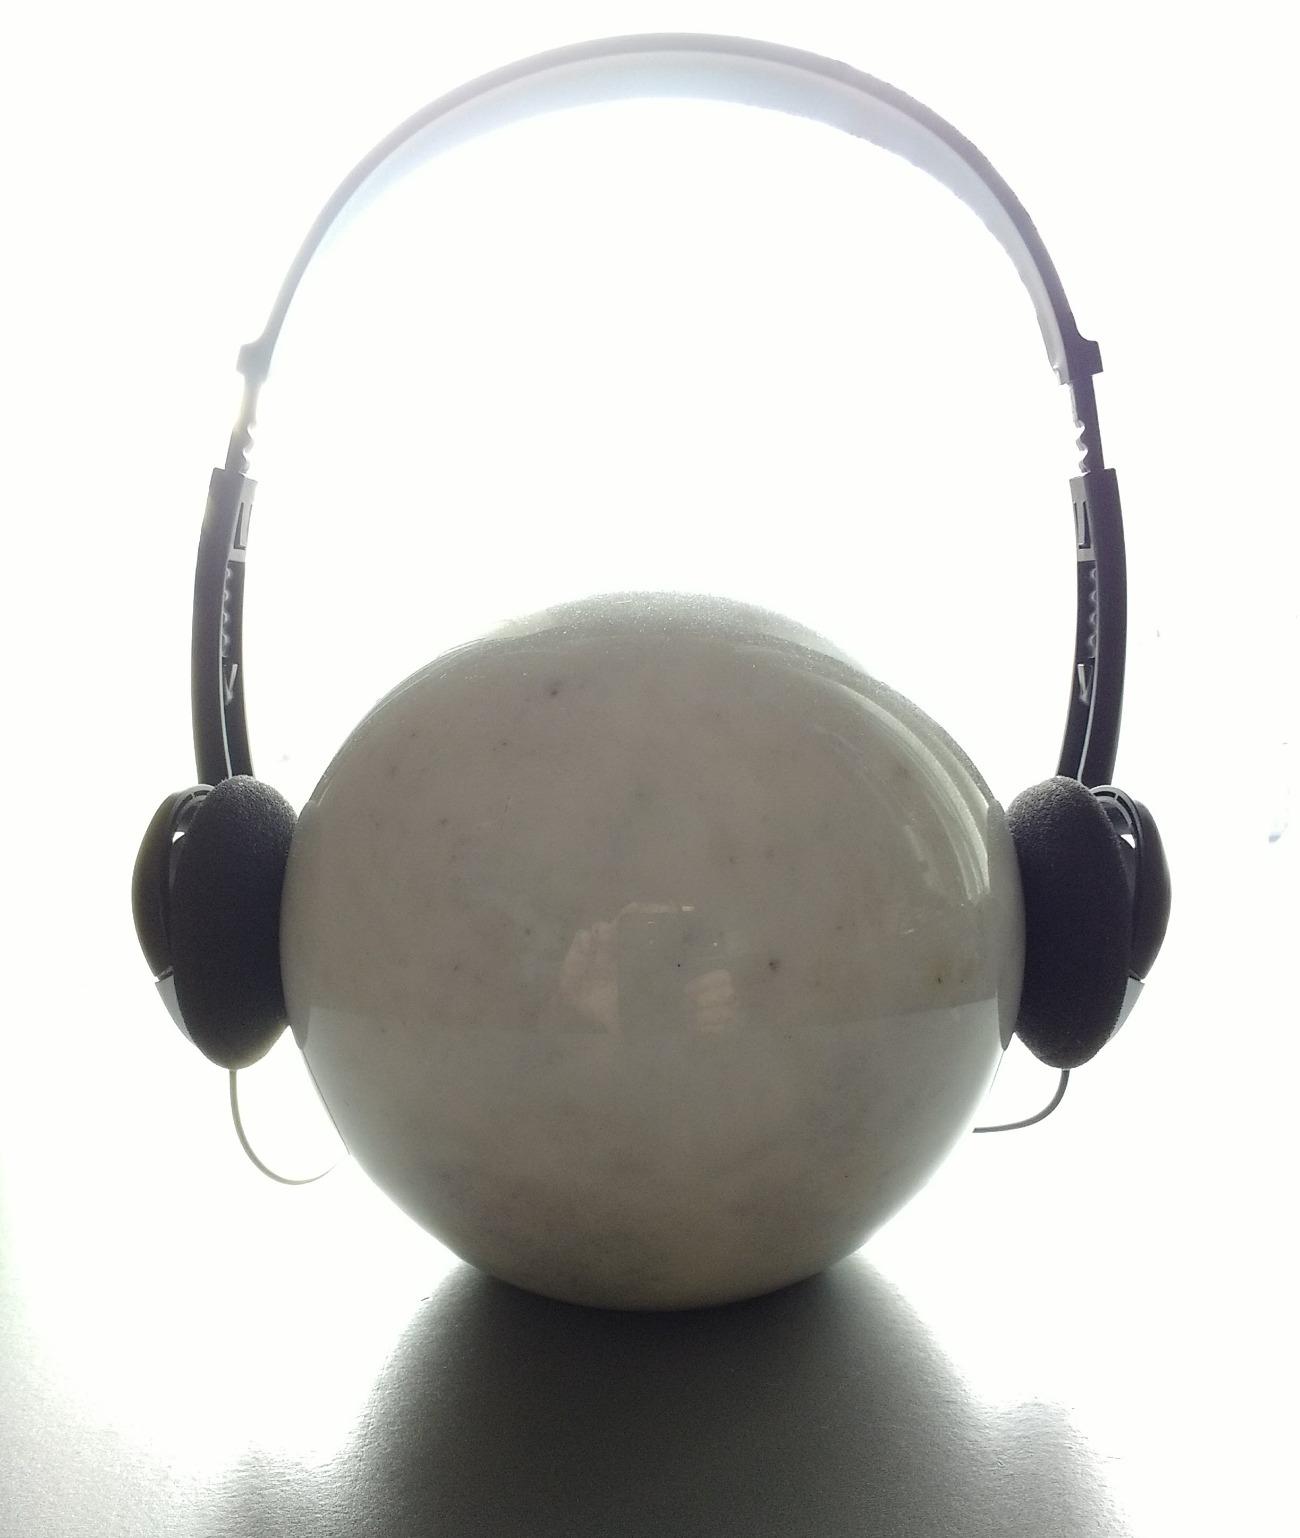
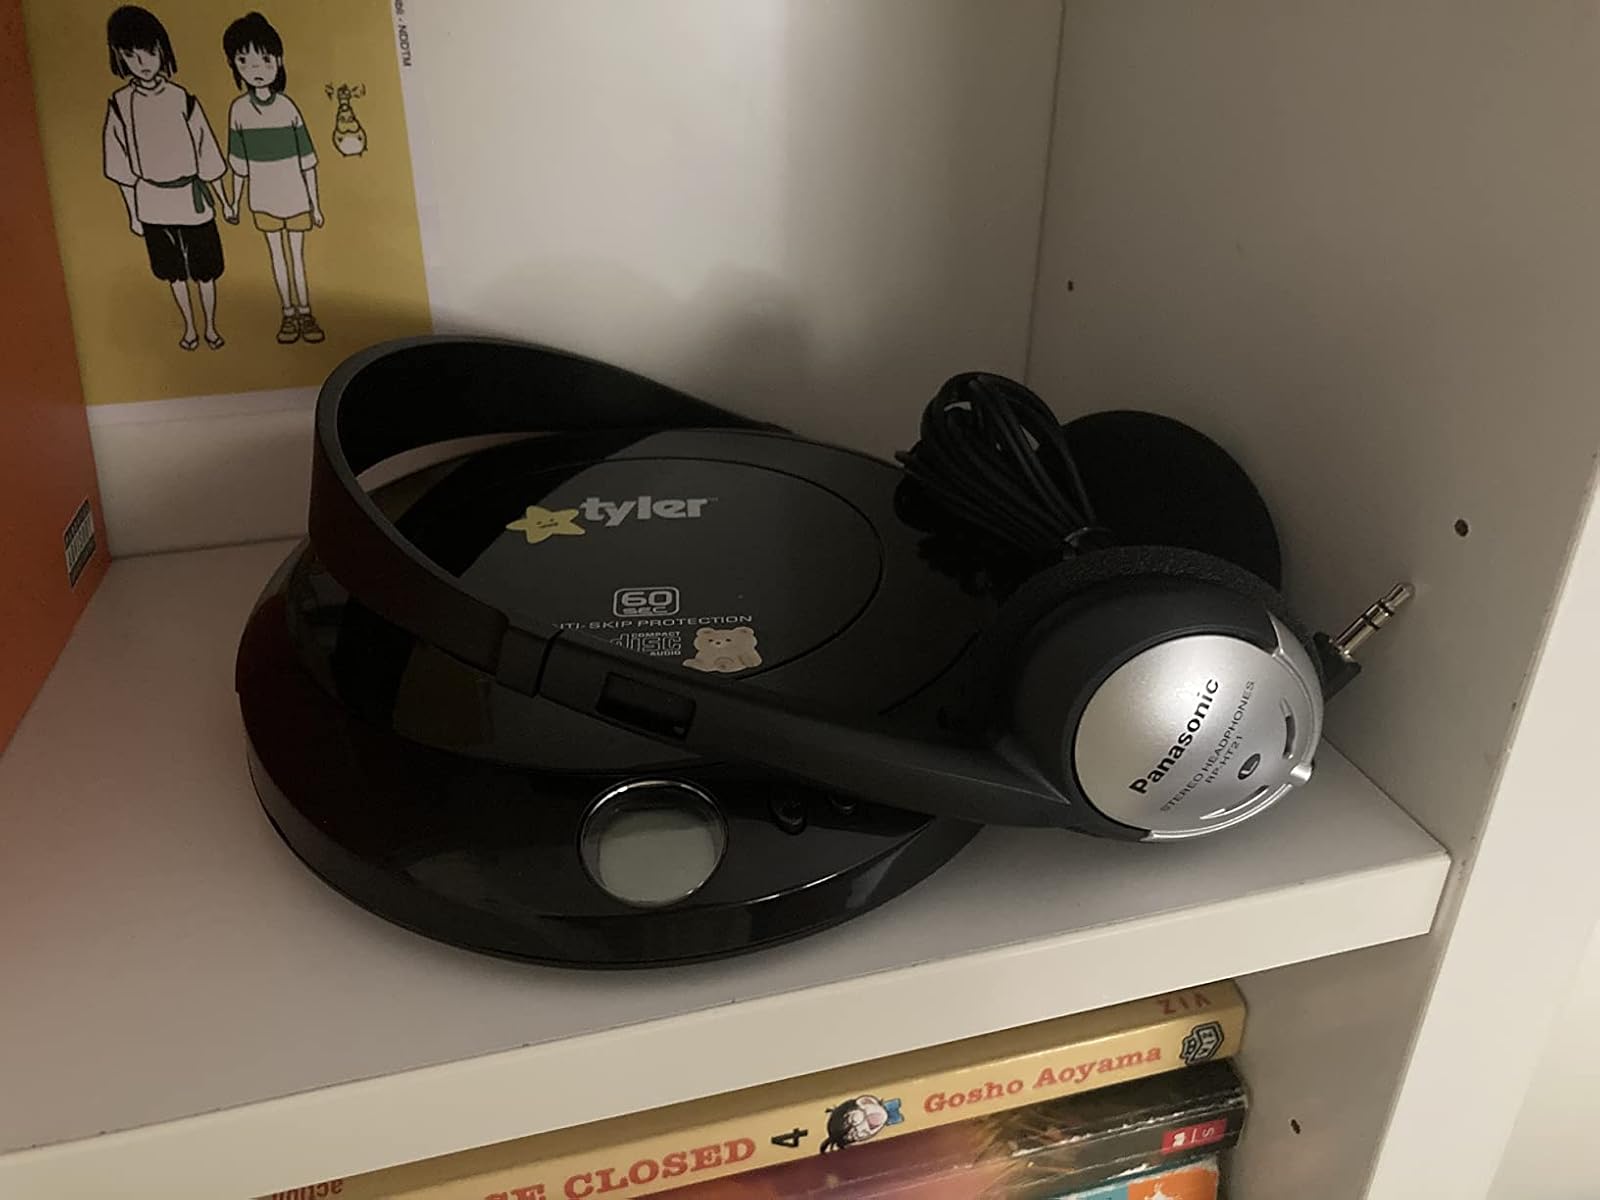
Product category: headphones
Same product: yes